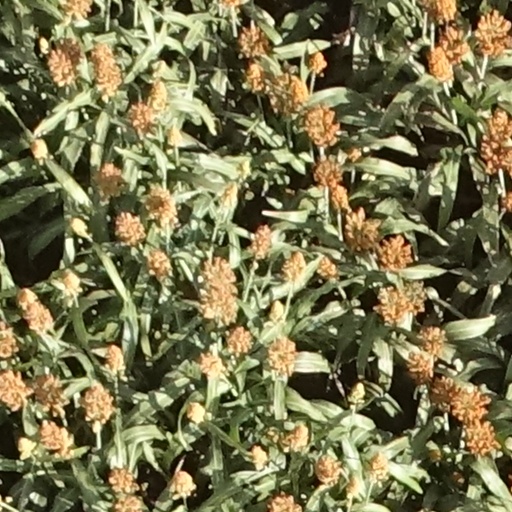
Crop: sorghum